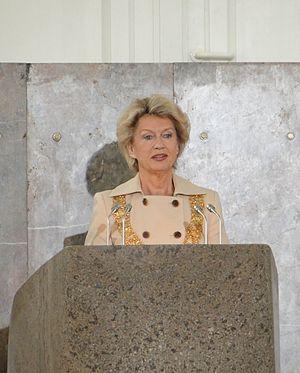
Petra Roth, née le 9 mai 1945 à Brême, est une femme politique allemande membre du CDU, et bourgmestre de Francfort-sur-le-Main de 1995 à 2012.